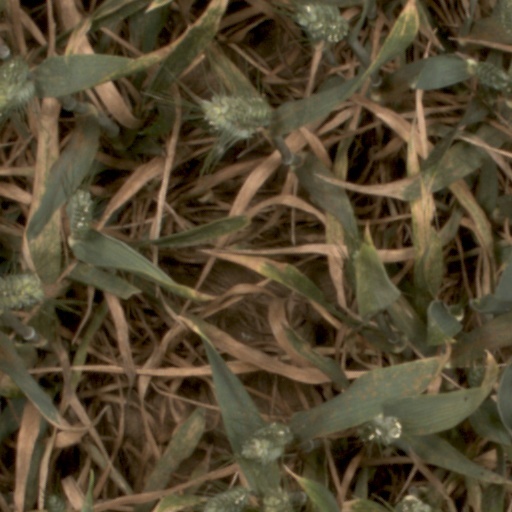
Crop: wheat